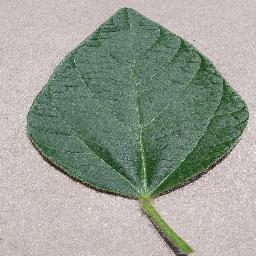
Label: Soybean___healthy